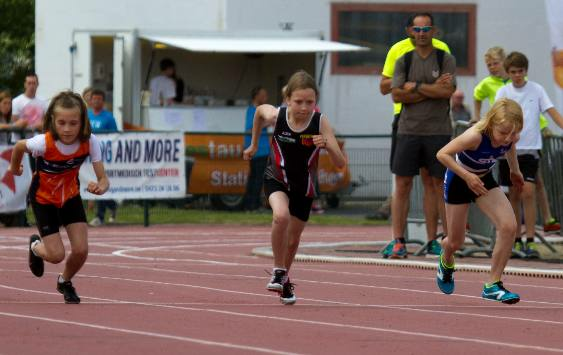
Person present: No